Rurouni Kenshin: Restoration

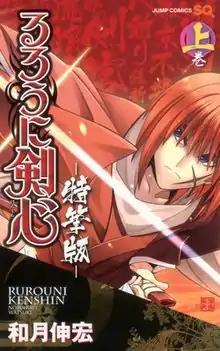
First volume cover, featuring Himura Kenshin

is a Japanese manga series written and illustrated by Nobuhiro Watsuki. It is a retelling of his "Rurouni Kenshin" series, and served to promote the then upcoming live-action film released in August 2012. The manga was serialized in Shueisha's "Jump Square" from May 2012 to June 2013 and collected into two volumes.